Brenda Velez

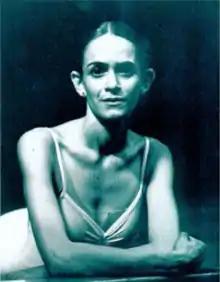
Brenda Vélez at Age 22

Brenda Vélez (born March 23, 1979) is a Mexican ballerina and architect. She is best known for performing in "Swan Lake" and in "Giselle" in Guadalajara's Teatro Degollado and owning VIA DANZA a dance academy in Guadalajara.